Troy Aikman

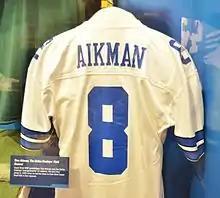
Troy Aikman jersey worn in the 1995 season, exhibited at the Pro Football Hall of Fame in Canton, OH

Following Aikman's rookie season, Dallas selected Florida Gators running back Emmitt Smith in the first round of the 1990 NFL draft. With Smith and Irvin, Aikman led the Cowboys to a 7–7 record in the 1990 season but was injured in the 15th game, against the Philadelphia Eagles. The Cowboys would go on to lose that game and the following week against the Atlanta Falcons with backup quarterback Babe Laufenberg, missing the final playoff wild card spot by one game.